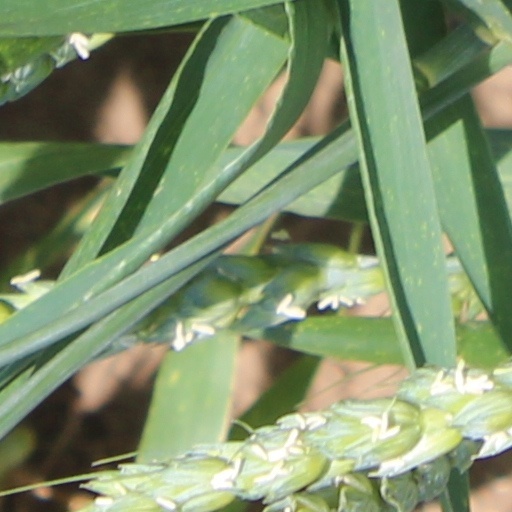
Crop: wheat